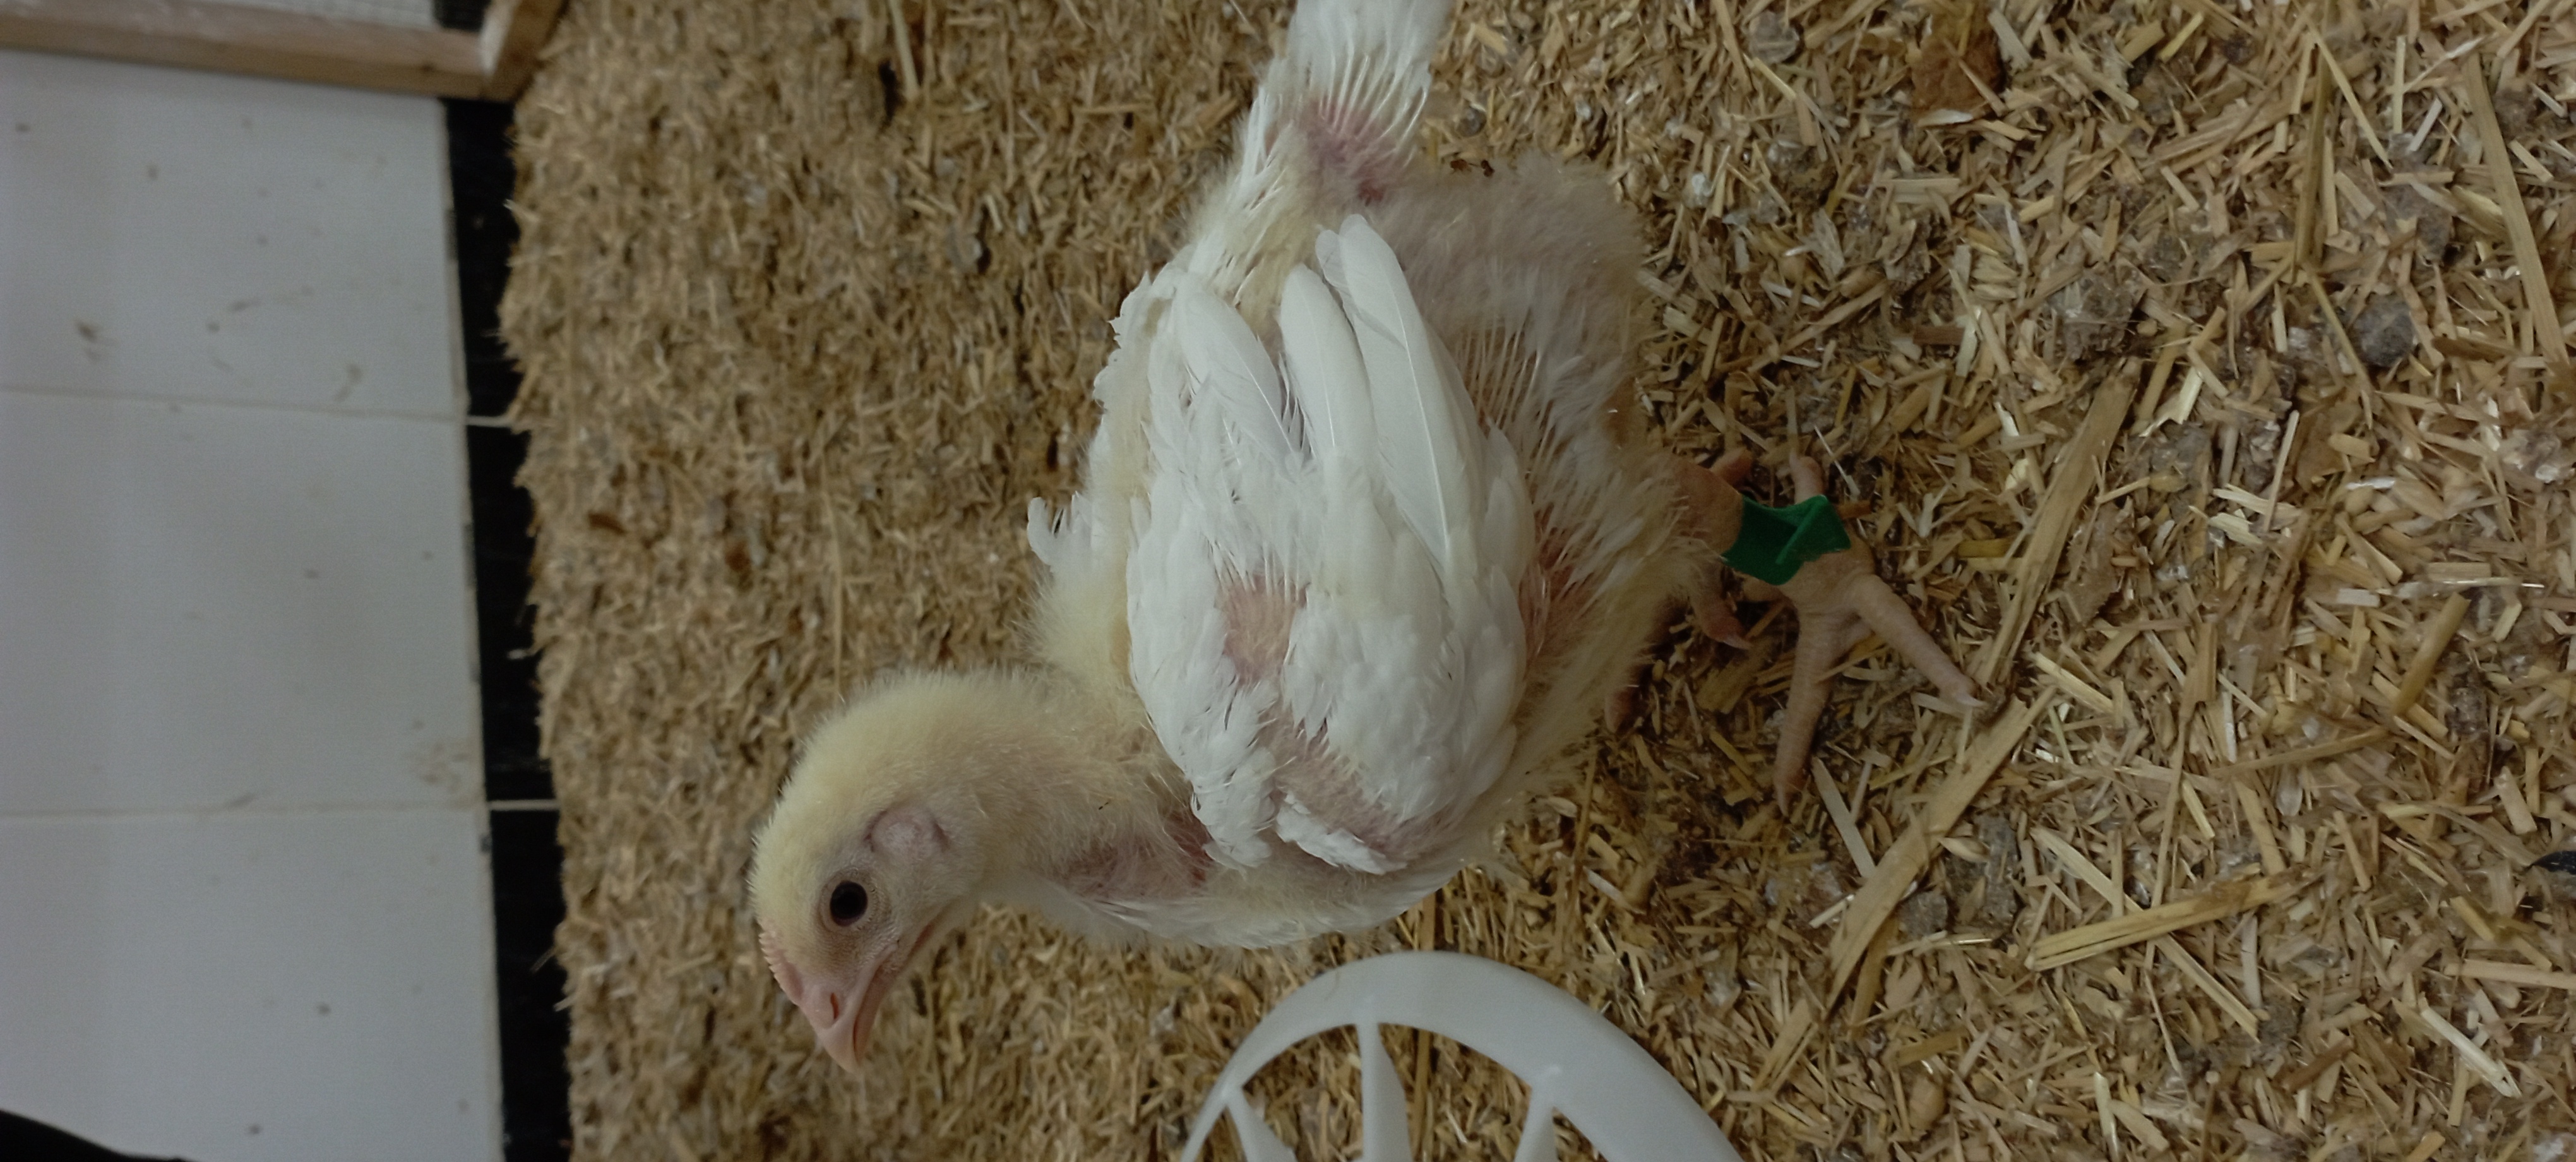
Weight: 719 g